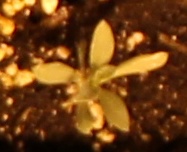
Label: Kochia